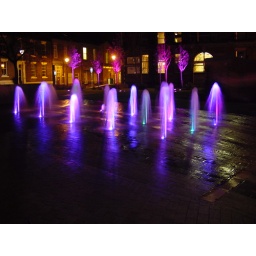
Gorgeous fountain in the 'square' of the street we used to live in. Changes colour frequently, as does the water pressure.